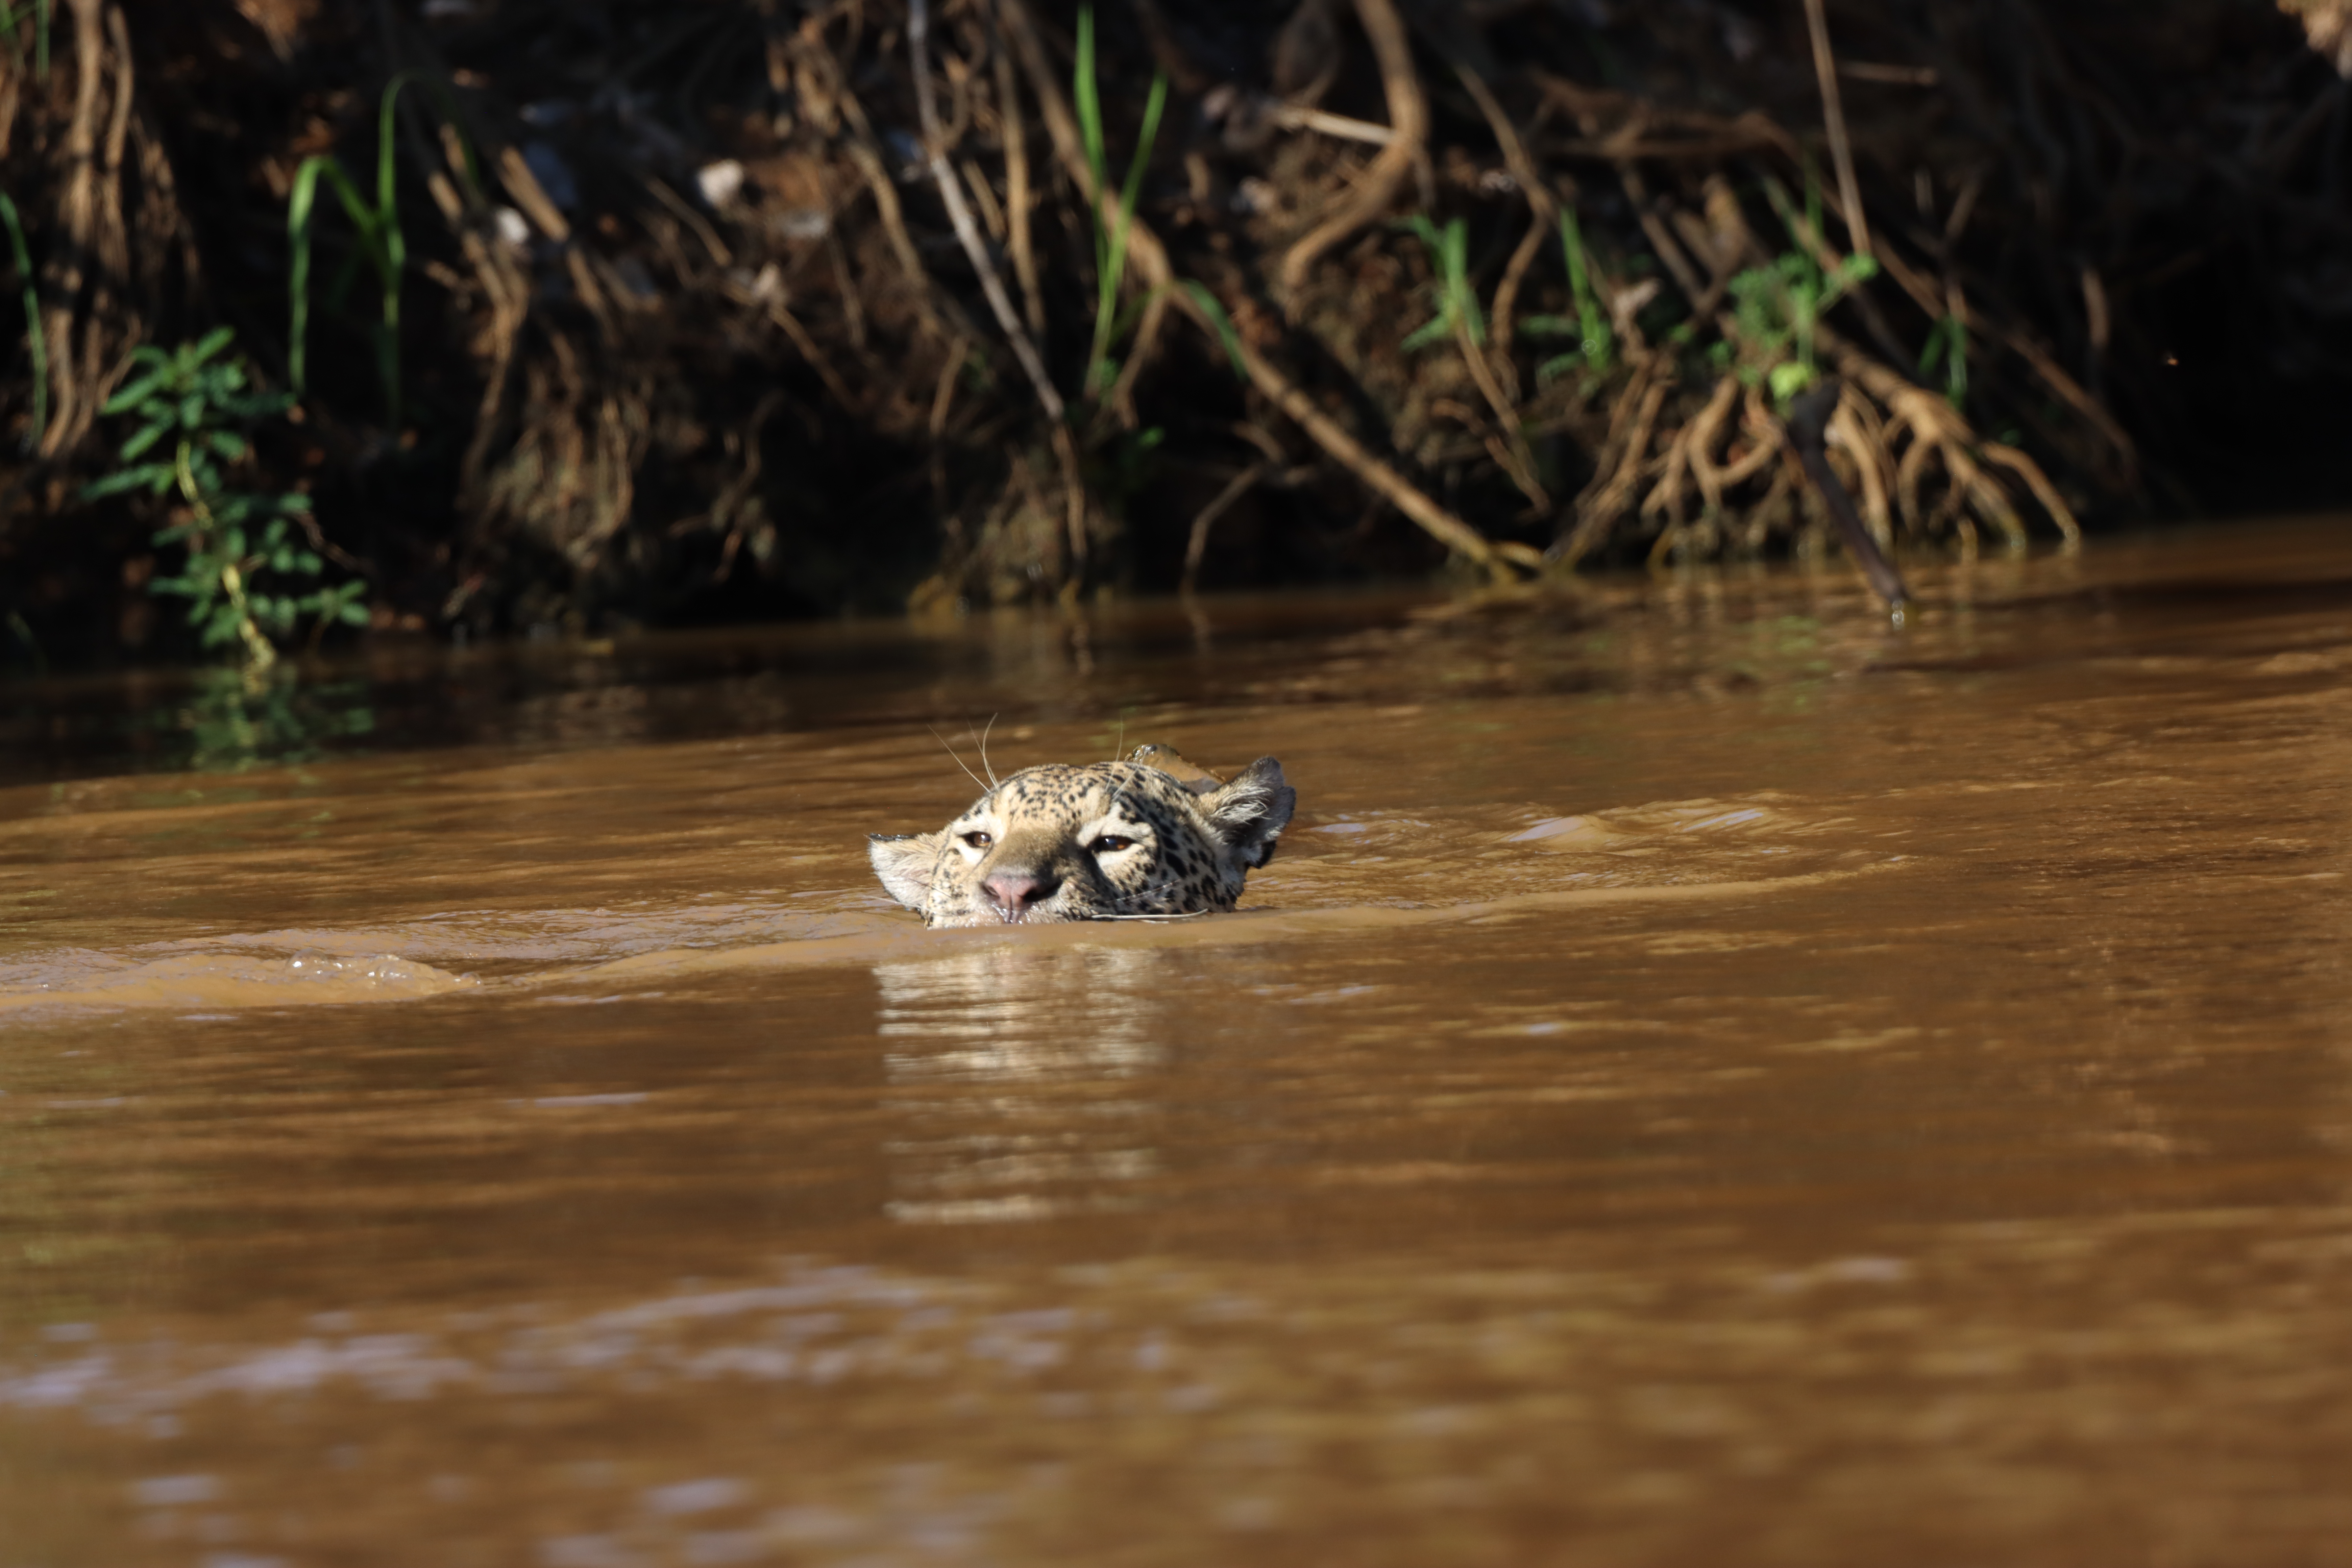
Jaguar: Marcela